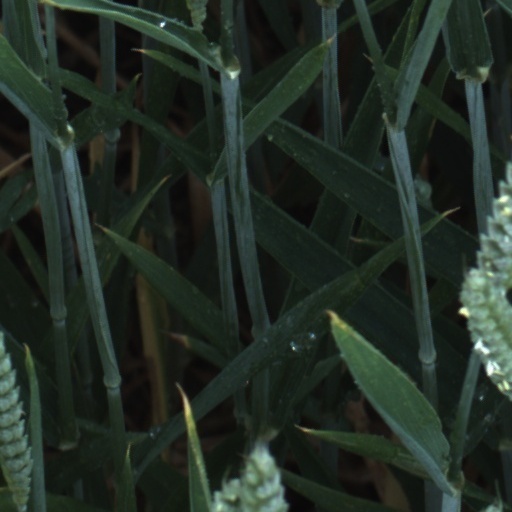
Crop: wheat